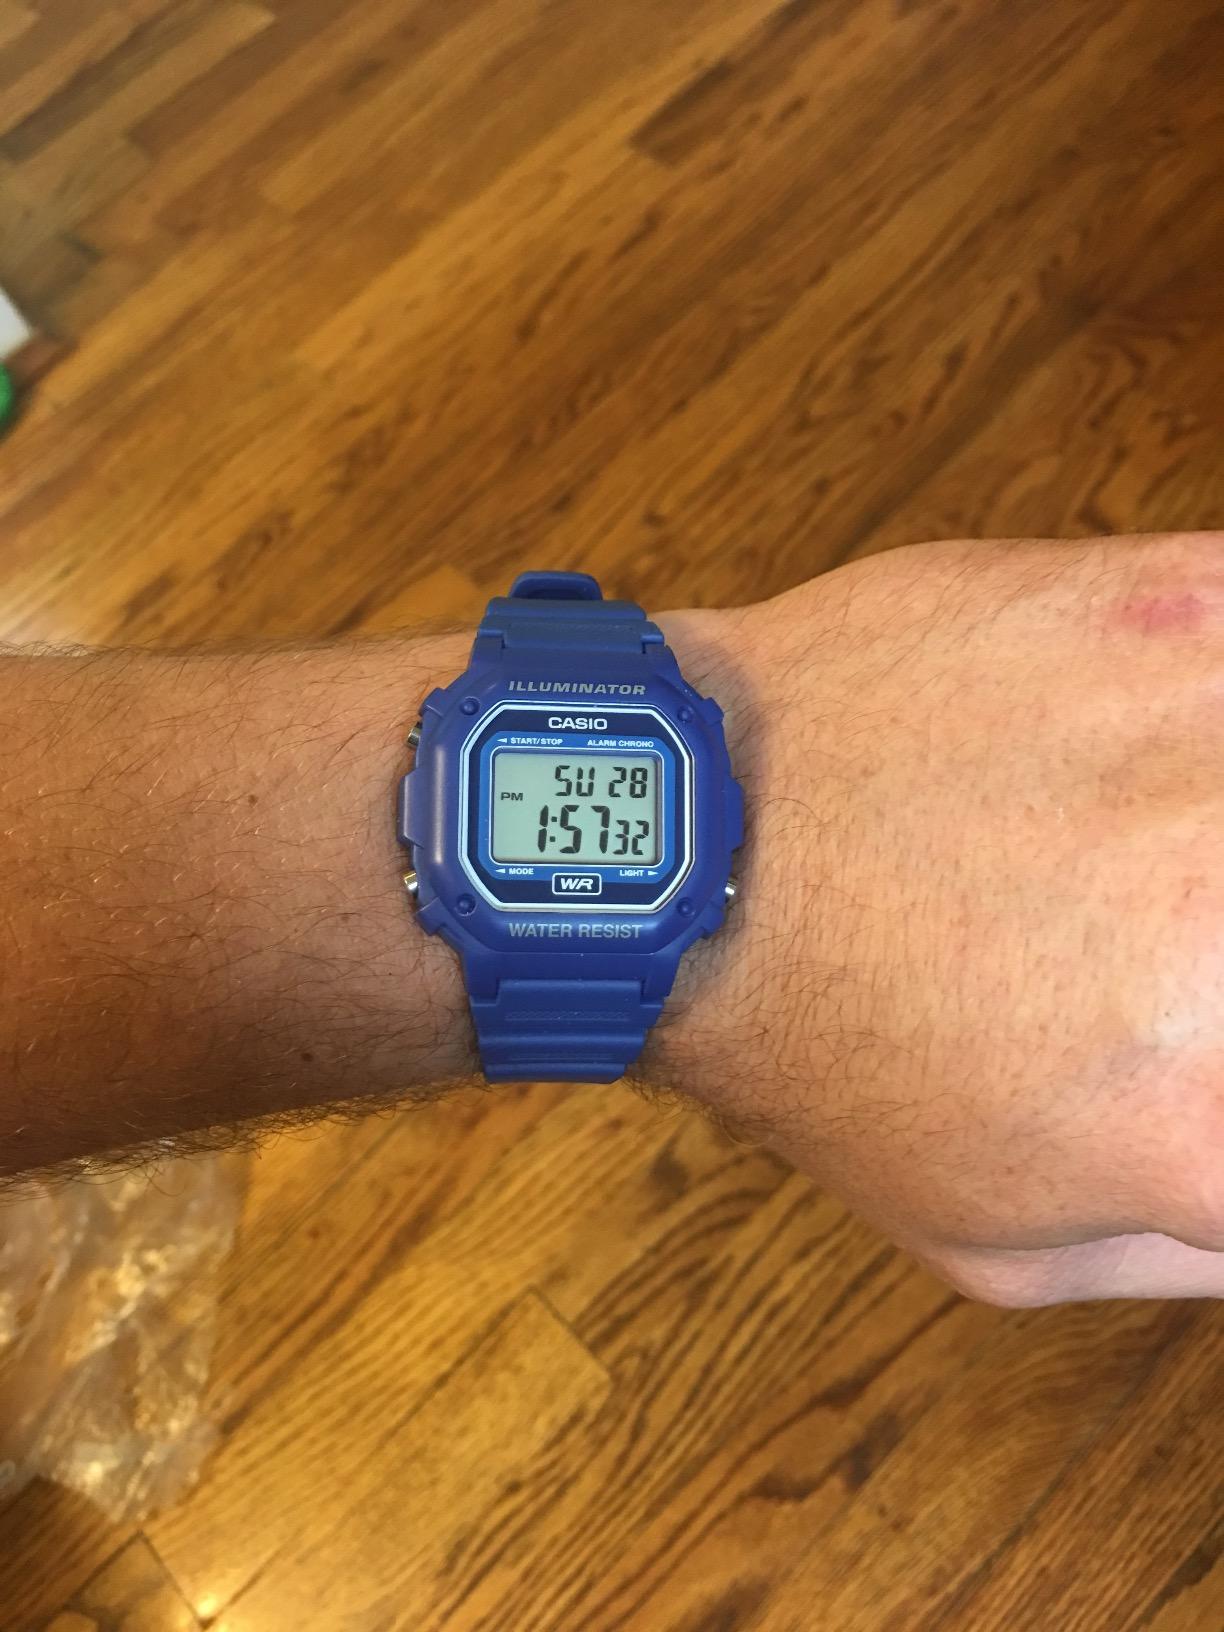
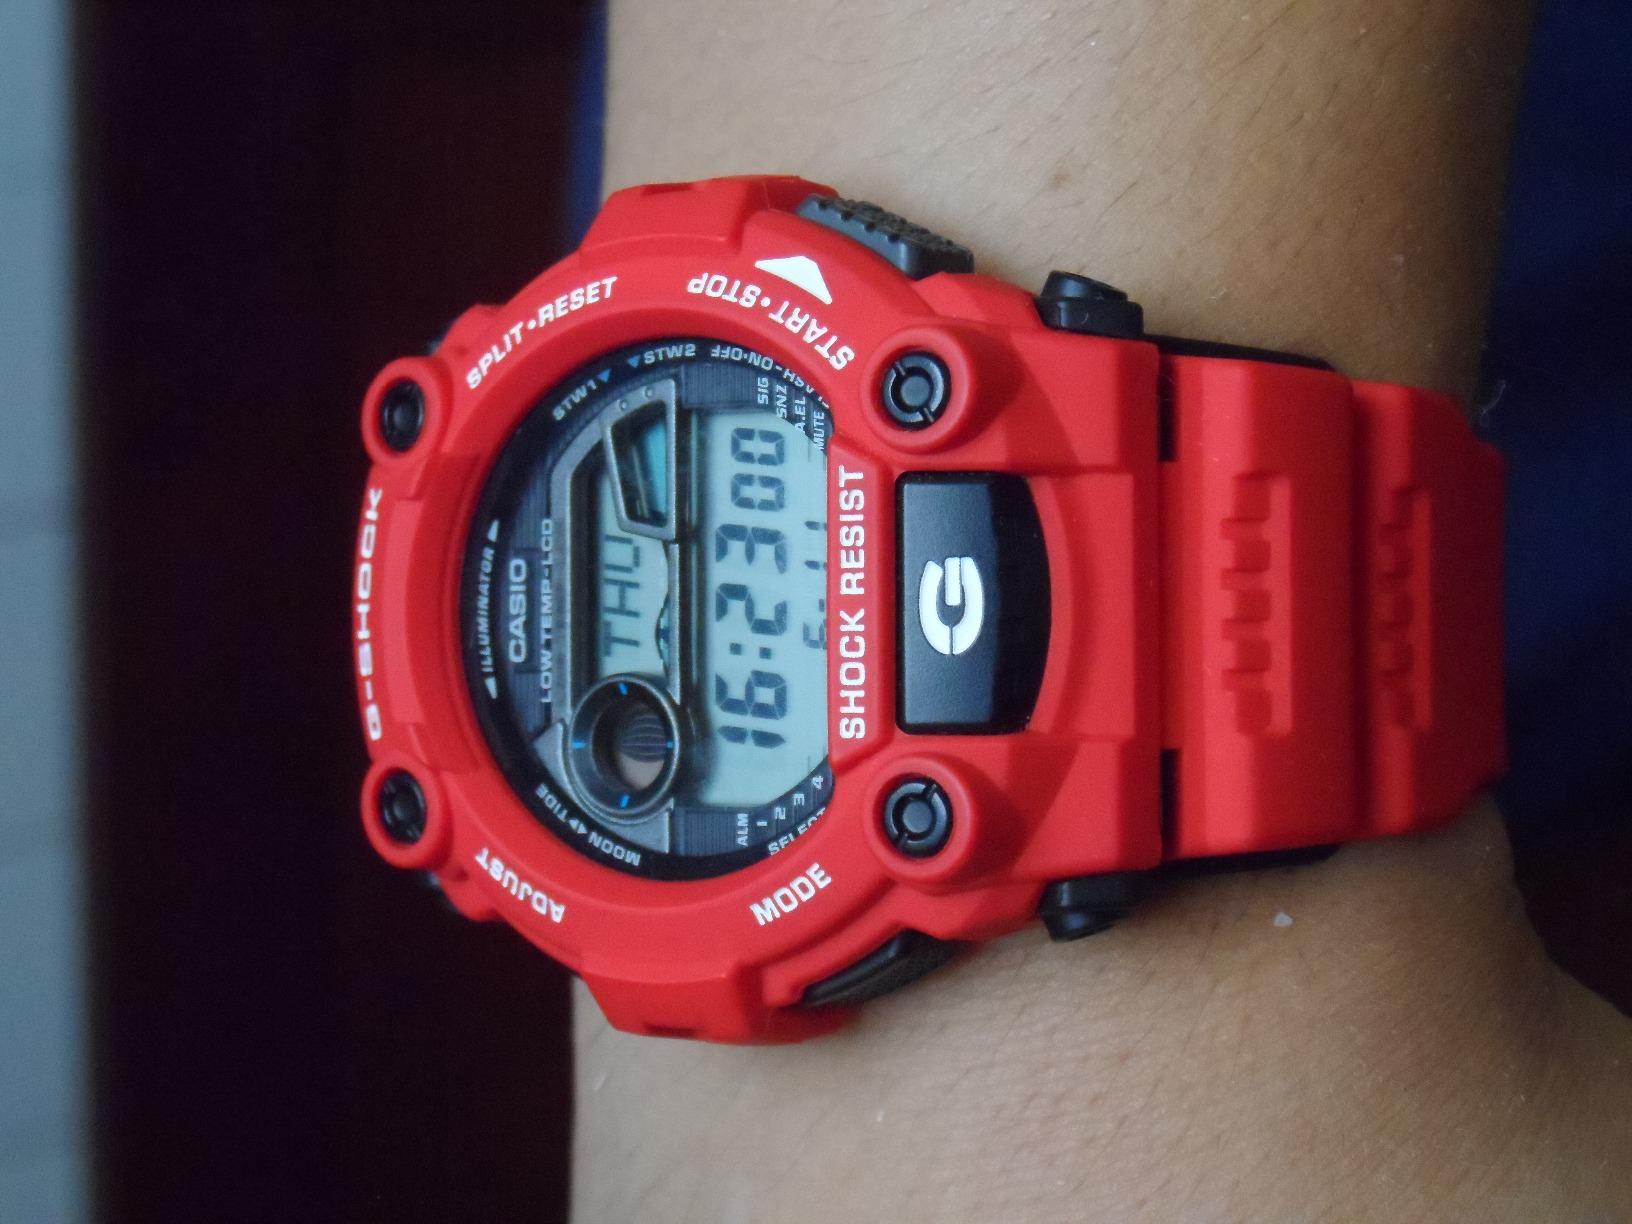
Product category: accessories_watch
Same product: no